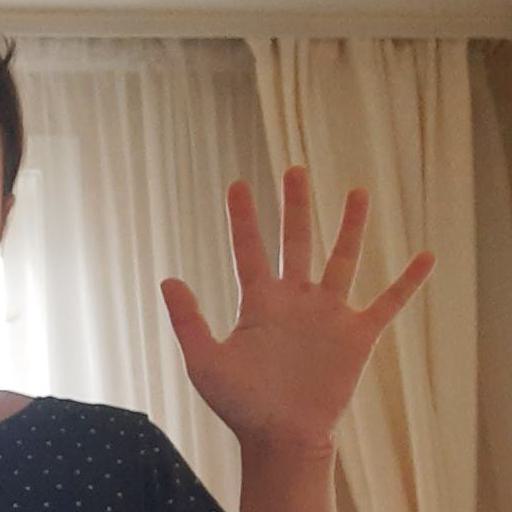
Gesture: palm